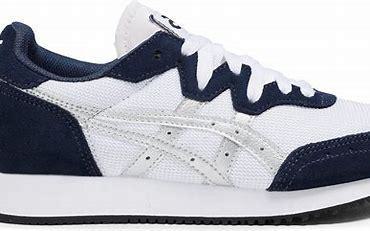
Brand: Asics
Model: Tarther OG